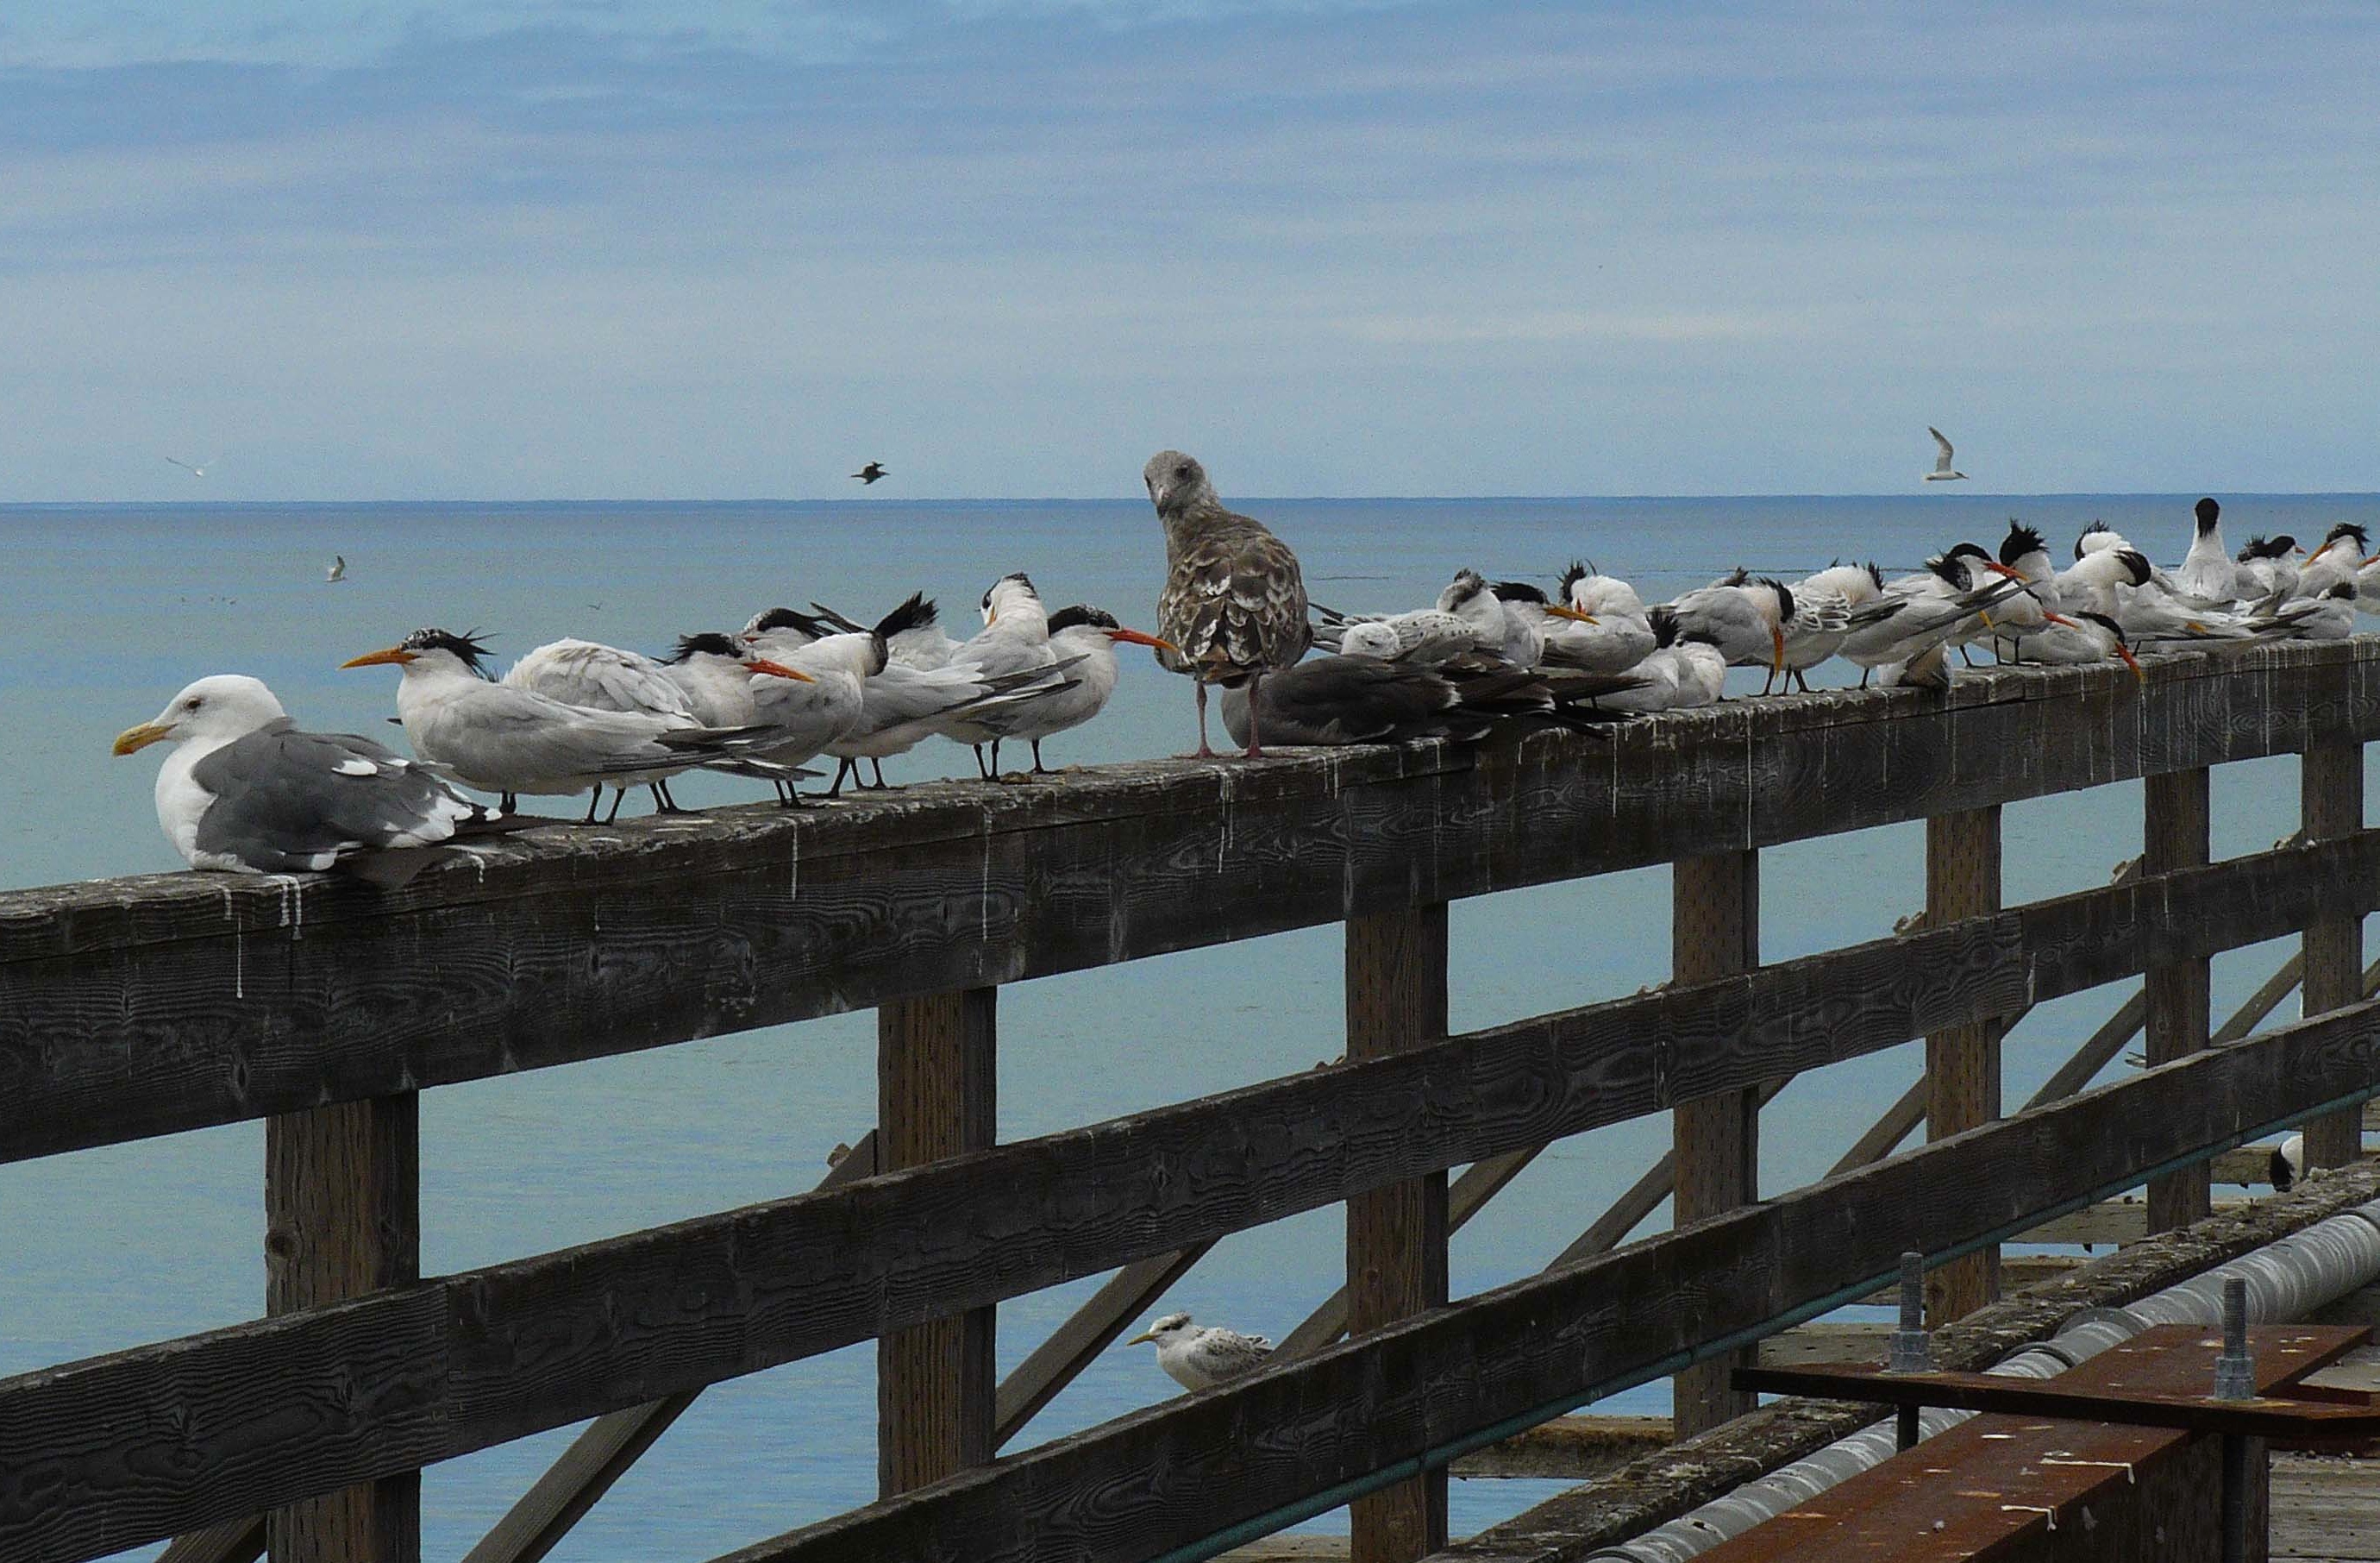
beach, sea, coast, ocean, bird, pier, birds, breakwater, birdingthecentralcoast, birdsofthecentralcoast, migratorybirds, tern, cayucospier, thalasseuselegans, eleganttwen